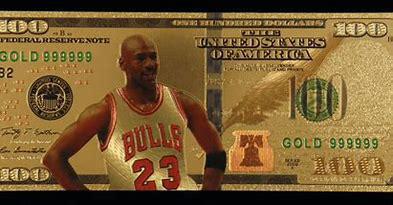
Brand: Jordan
Model: 100